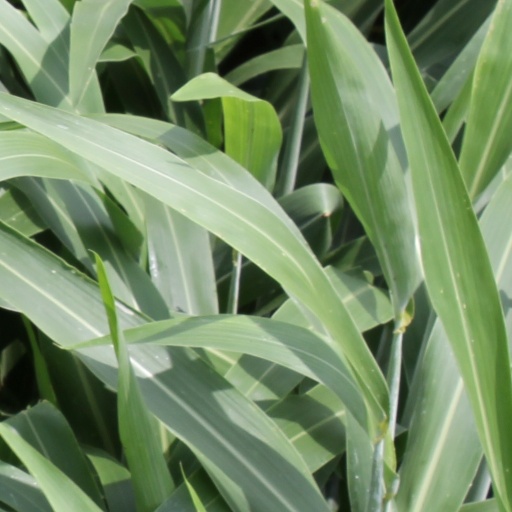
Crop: sorghum